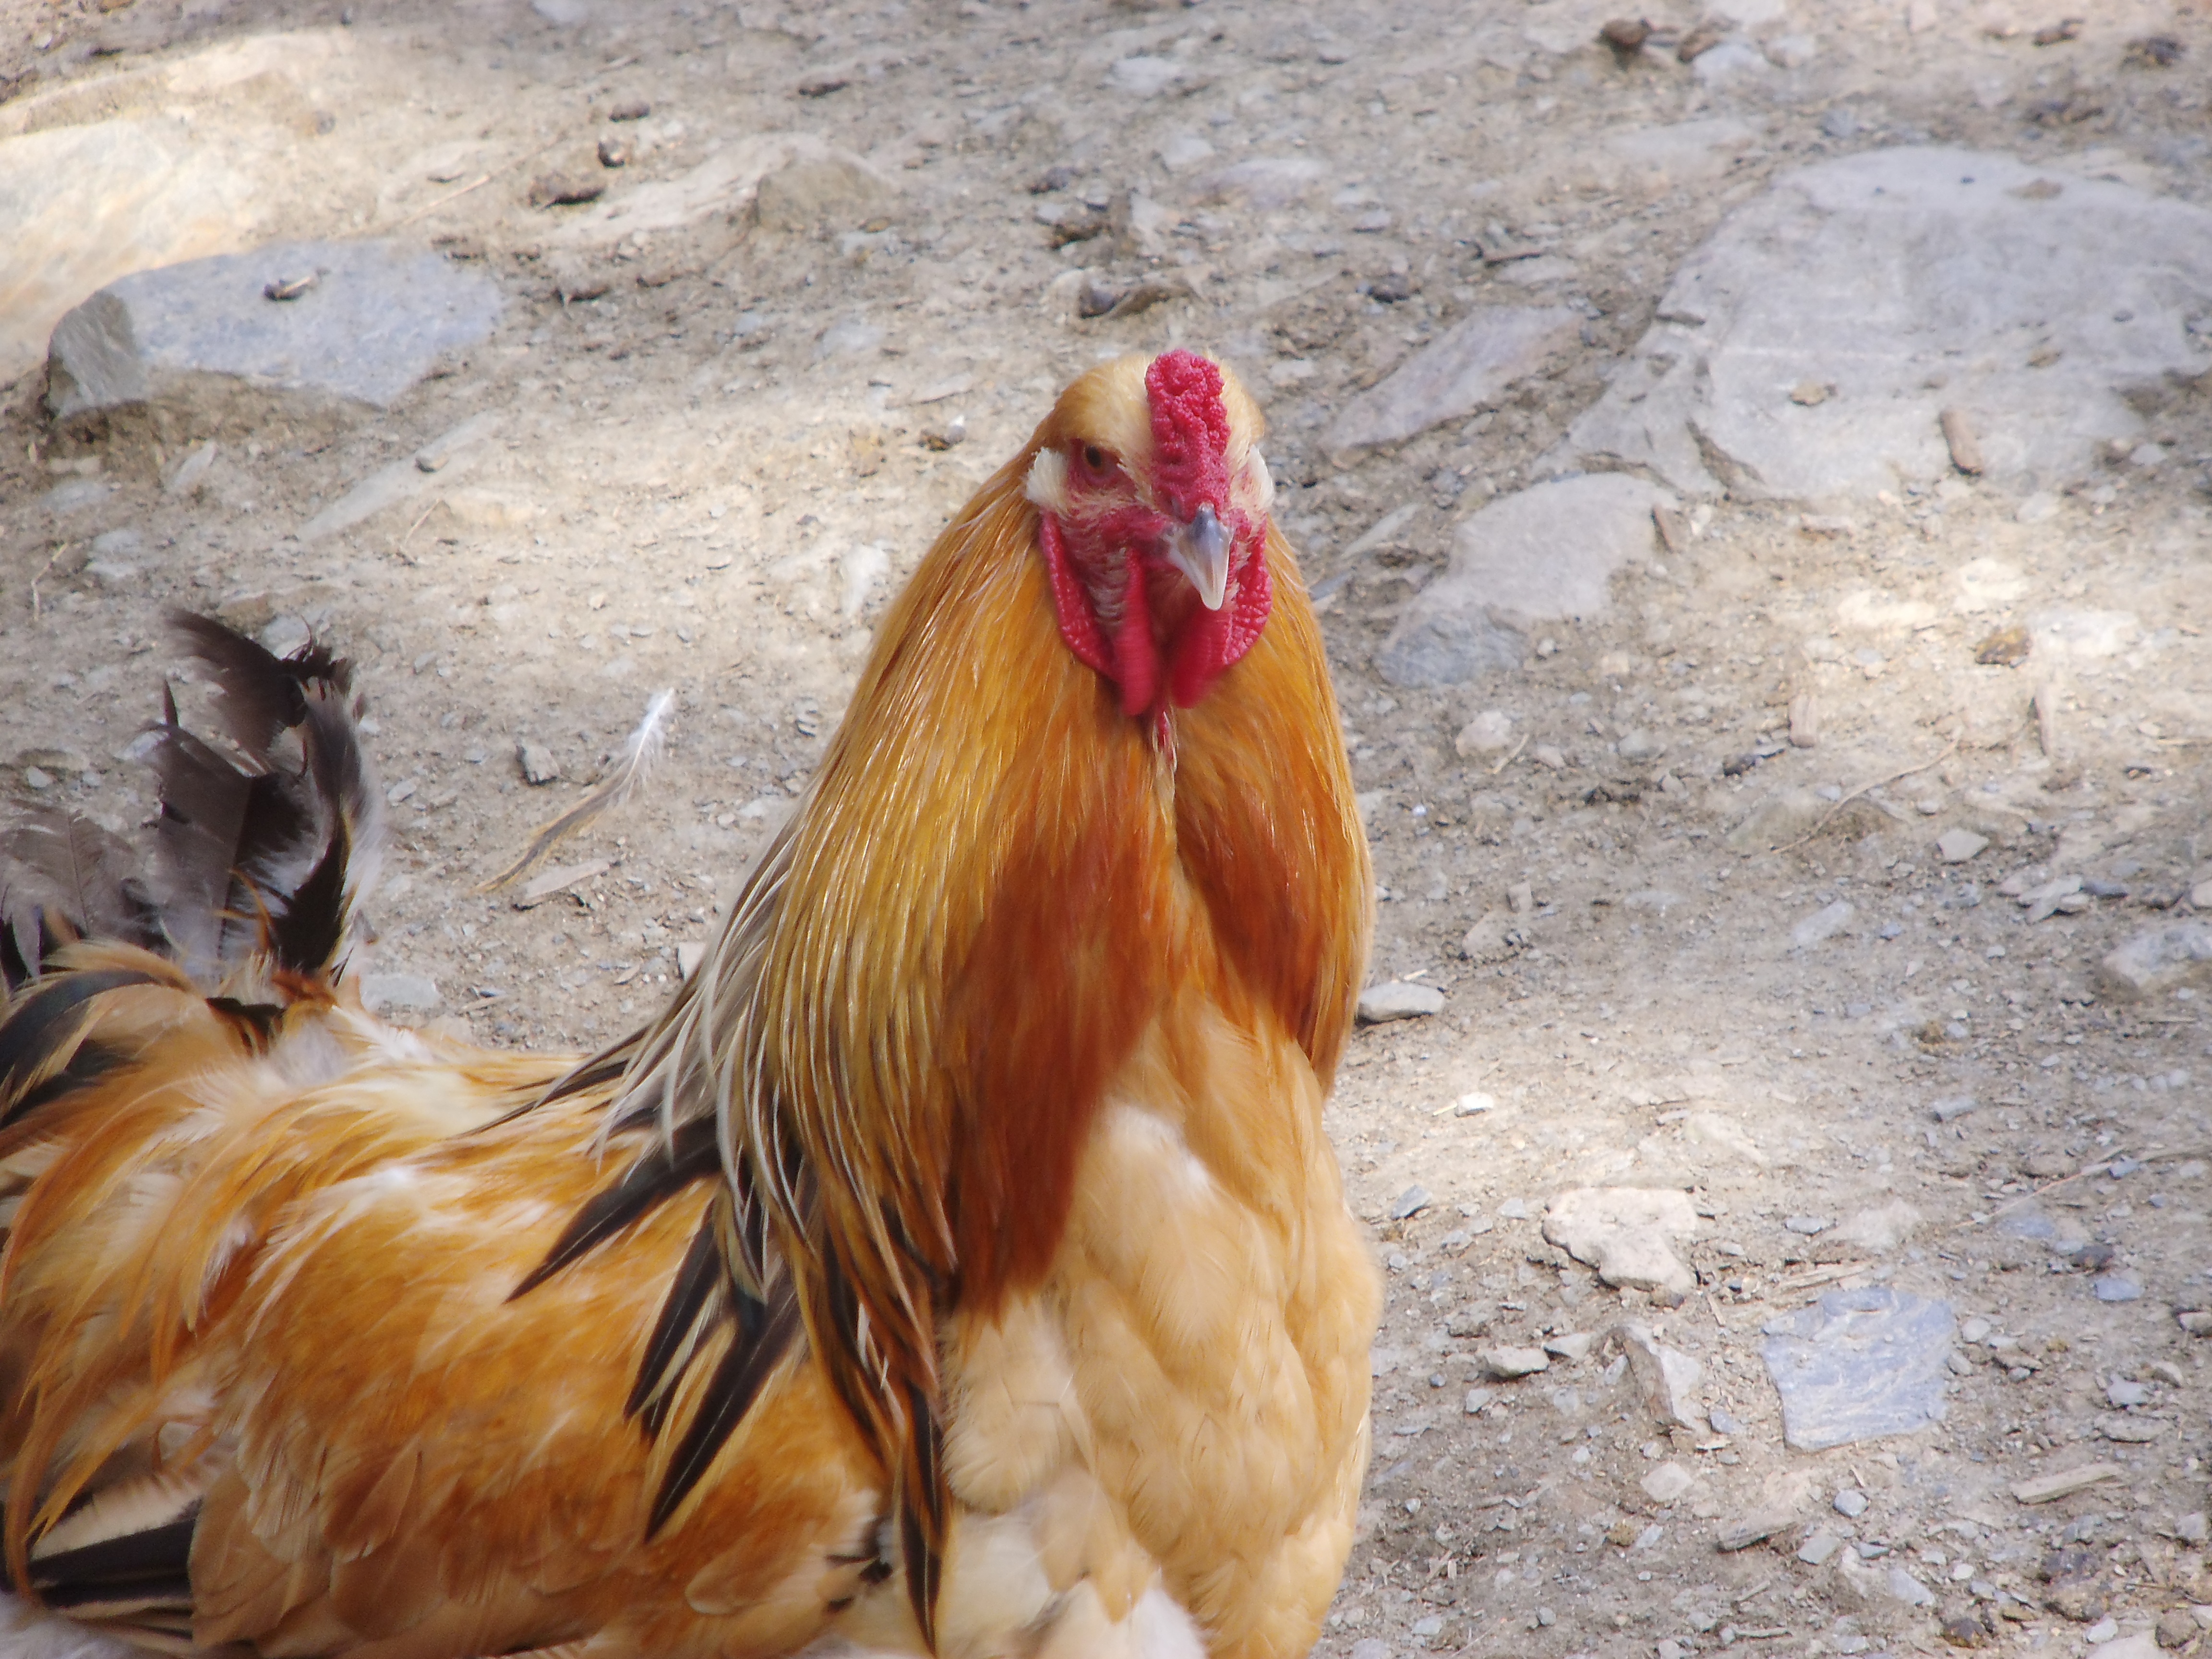
bird, animal, zoo, beak, close, feather, chicken, fowl, fauna, rooster, plumage, poultry, hen, enclosure, face, galliformes, head, vertebrate, germany, bill, hahn, phasianidae, petting zoo